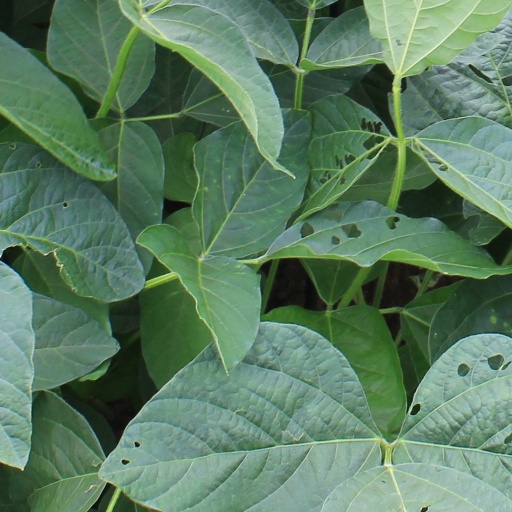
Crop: soybean